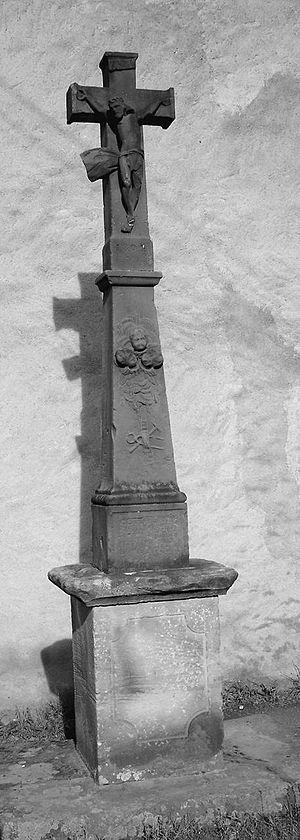
Inventaire des croix monumentales, oratoires et chapelles situées sur le territoire de la commune de Raon-l'Étape.